Ninjatō

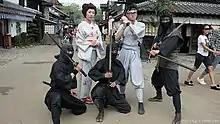
Ninjatō-wielding Edo Wonderland Nikko Edomura entertainers, October 2010

The ninjatō is typically depicted as being a short sword, often portrayed as having a straight blade (similar to that of a shikomizue) with a square guard. Usually of a length "less than 60 cm", the rest of the sword is comparatively "thick, heavy and straight". Despite the disputed historical existence of the ninjato, Hayes claims to describe it in detail, and states that the typical description of the ninjatō could be due to ninja having to forge their own blades from slabs of steel or iron with the cutting edge being ground on a stone, with Hayes alleging that straight blades were easier to form than the much more refined curved traditional Japanese sword. His second offered reason for ninjatō being described as a straight-bladed, rather short sword is that the ninja were emulating one of the patron Buddhist deities of ninja families, Fudo Myo-oh, who, per Hayes, is depicted brandishing a straight-bladed short sword similar to a chokutō.